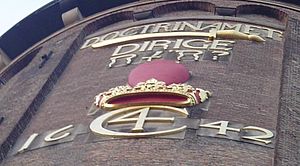
Tetragrammaton / Anvendelse i Danmark
Rebussen på Rundetårn (klik for større billede)
Tetragrammaton er en betegnelse for Guds hebraiske egennavn: JHVH. Det gengives på dansk som Jahve eller Jehova. Det er langt det hyppigst forekommende egennavn i Bibelen; det forekommer omkring 7.000 gange; henholdsvis seks og syv gange oftere end navnene David og Jesus.